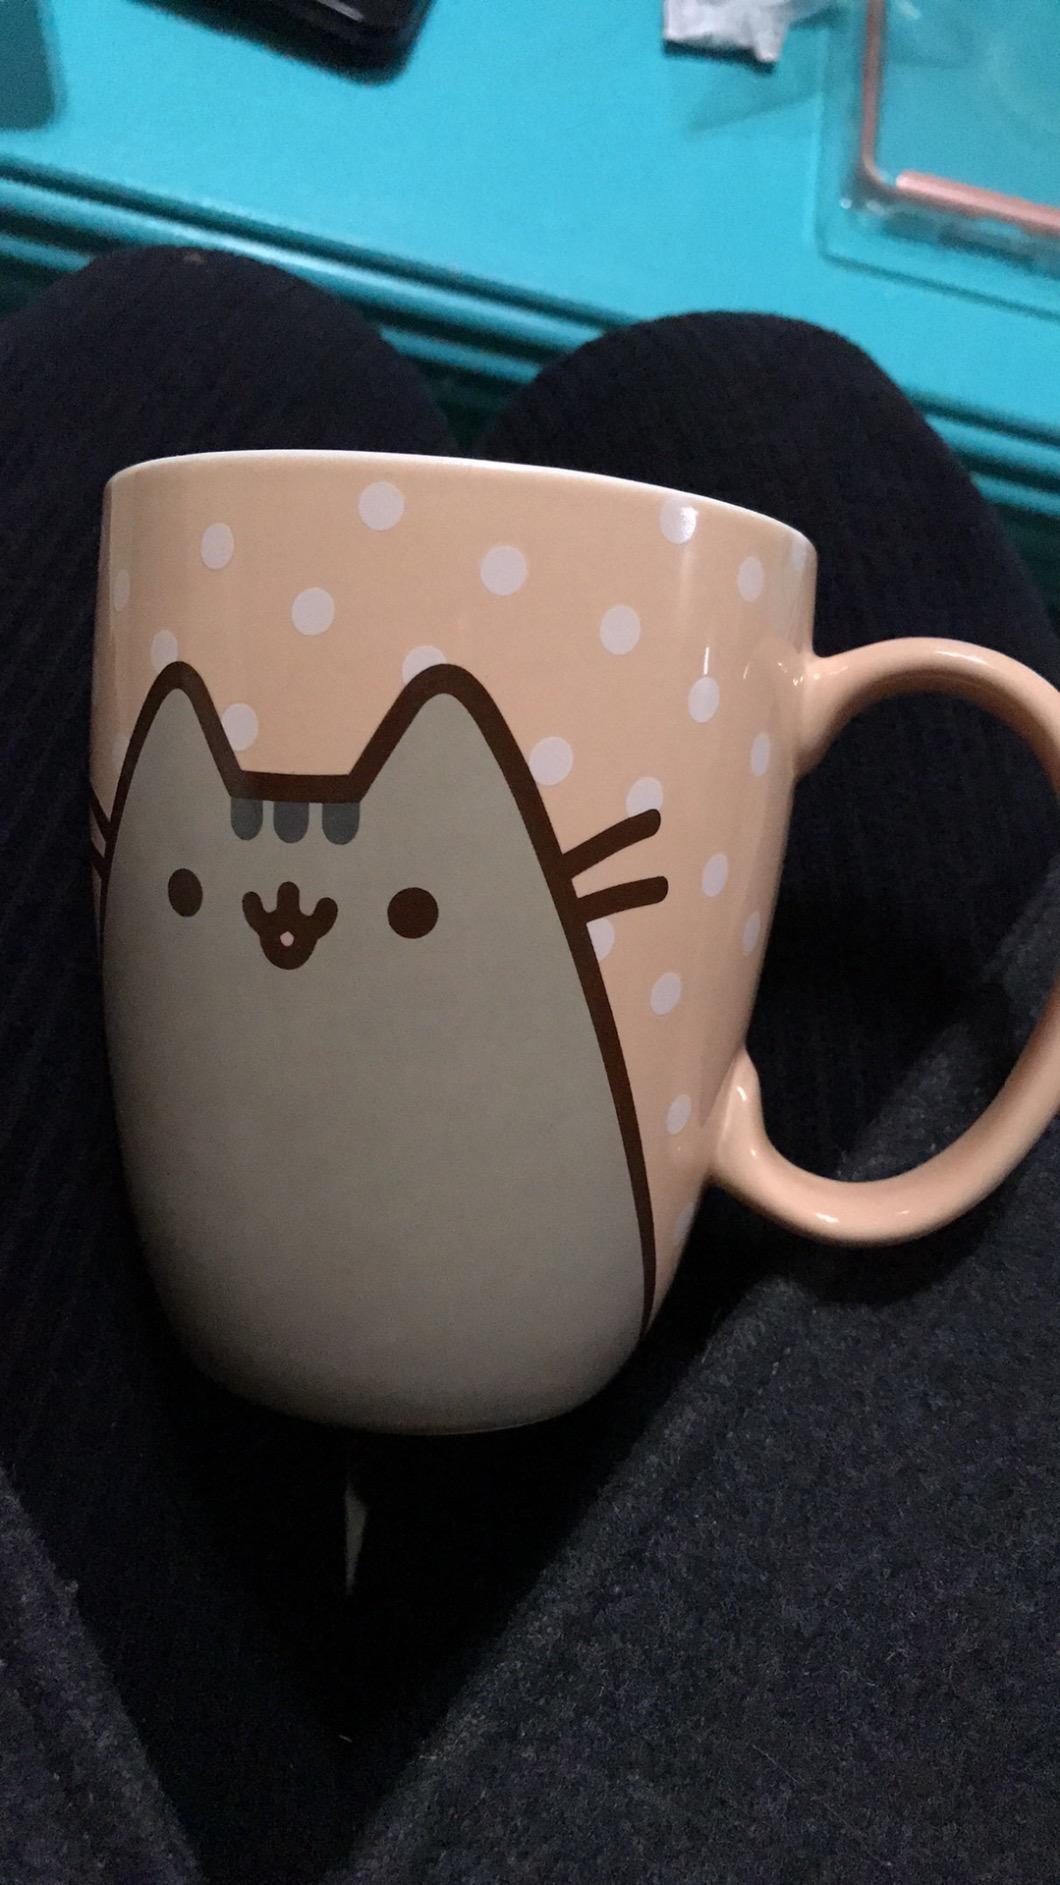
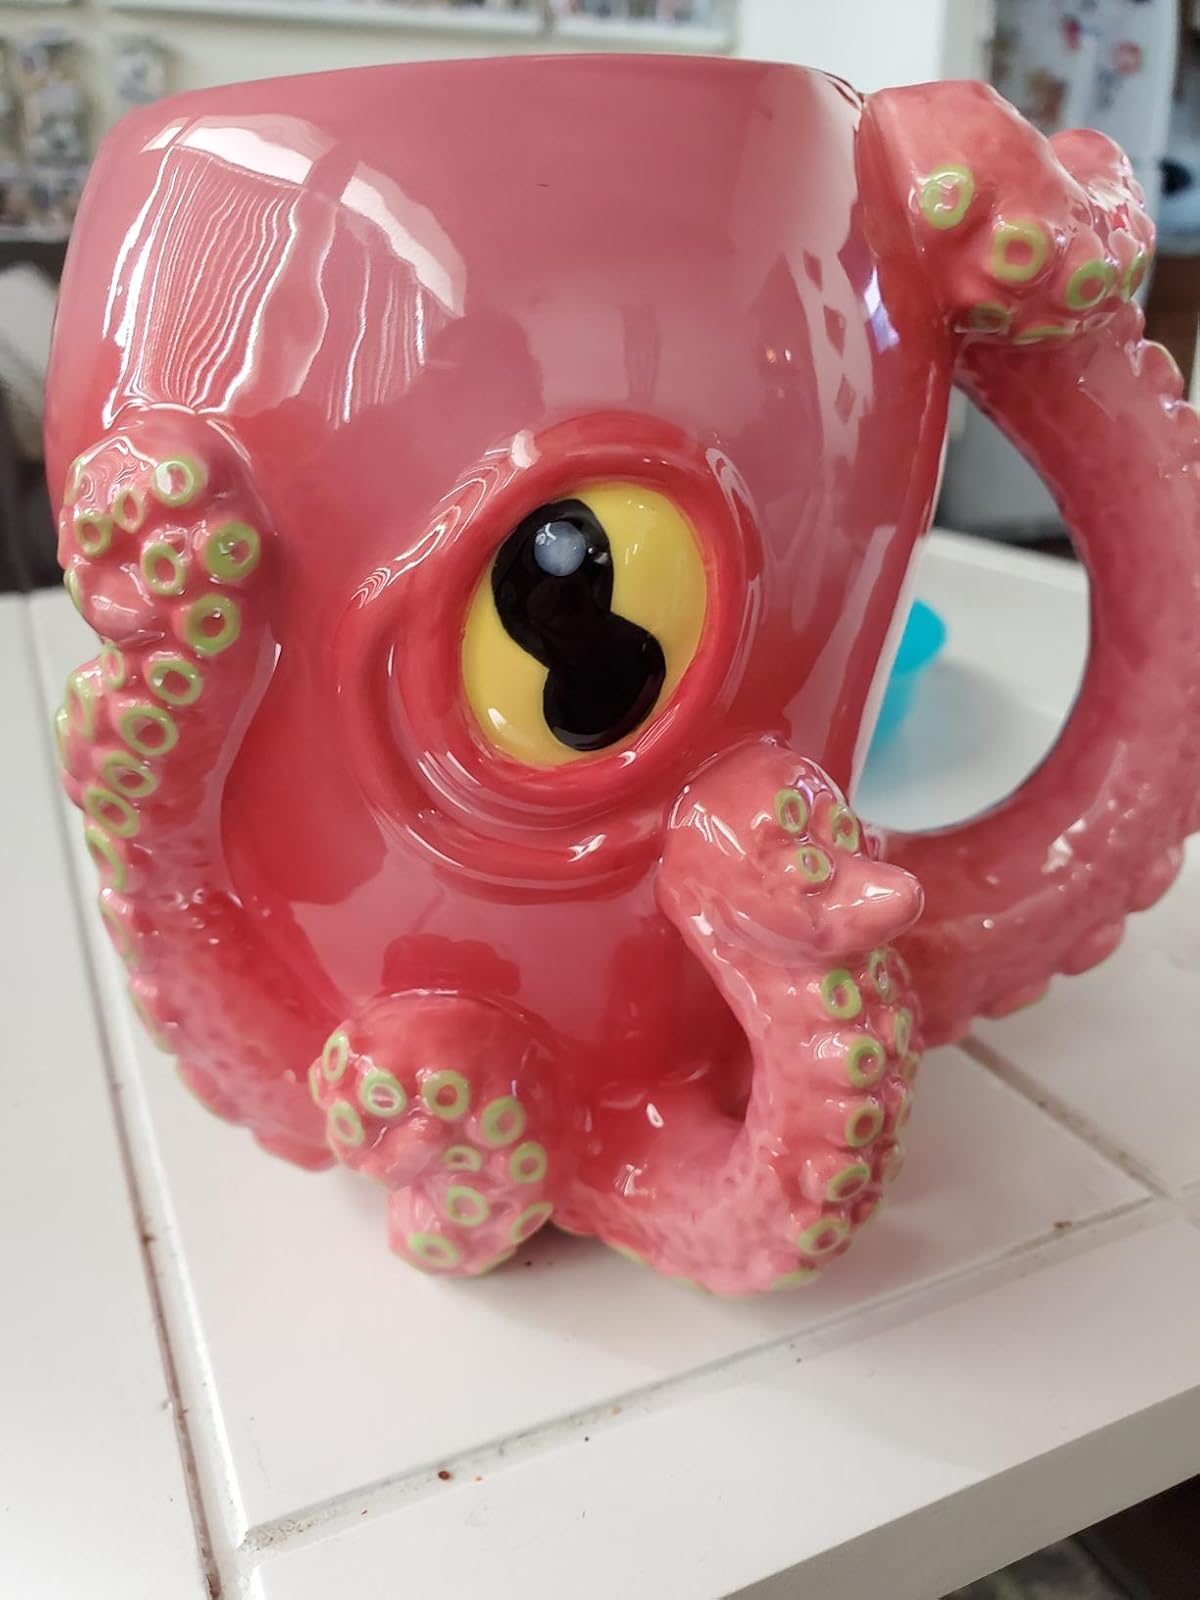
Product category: items_mug
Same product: no